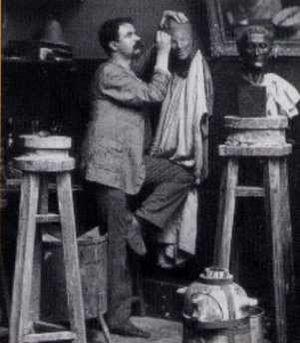
Medardo Rosso, né à Turin le 21 juin 1858 et mort à Milan le 31 mars 1928, est un sculpteur d'origine italienne naturalisé français.